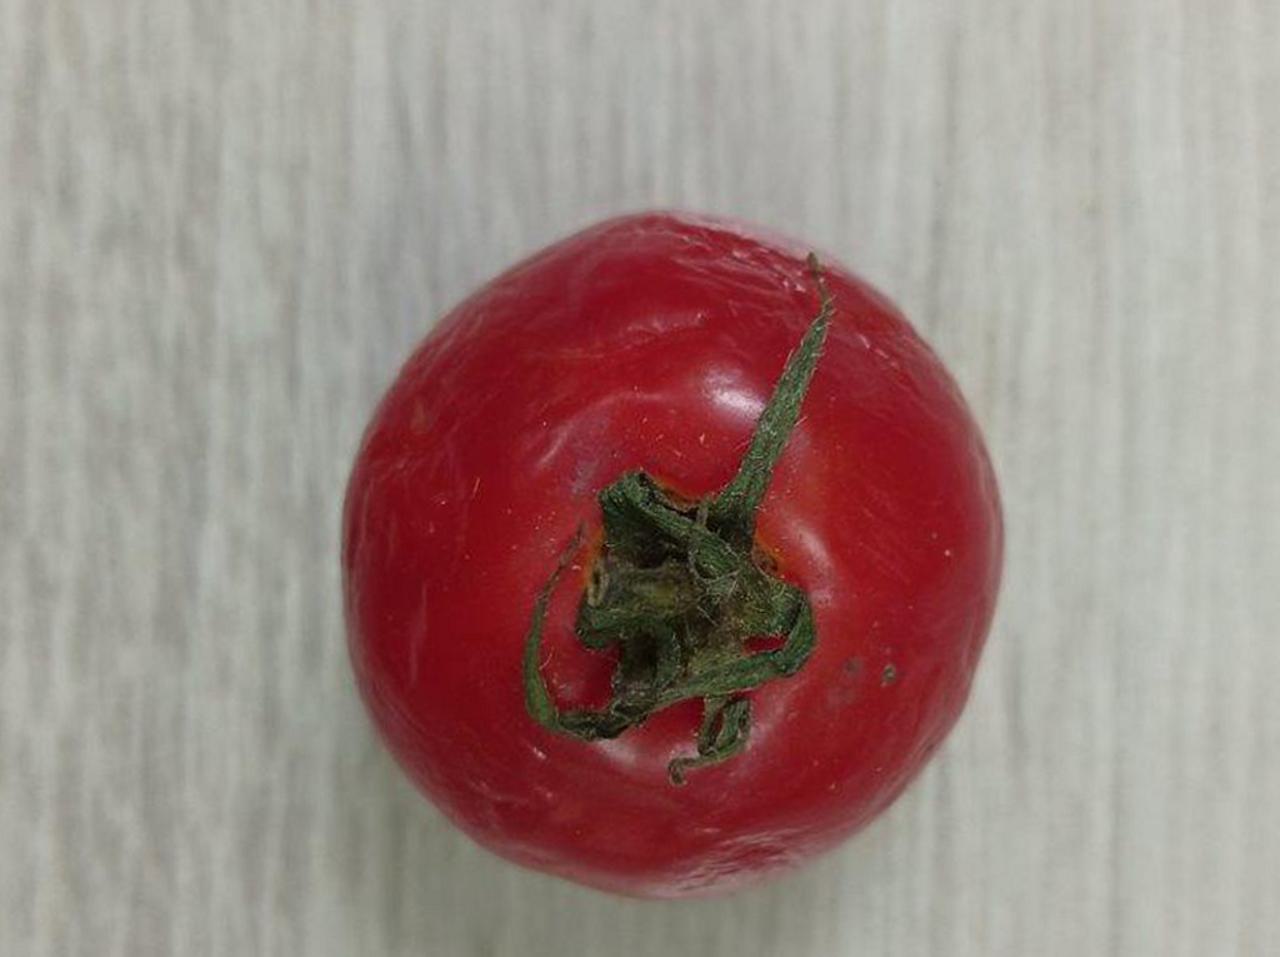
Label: Rotten